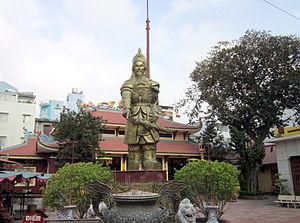
Le bouddhisme au Viêt Nam est principalement de la tradition du Mahayana. Il s'est installé au Viêt Nam dès le IIIᵉ ou IIᵉ siècle avant notre ère, provenant de l'Asie du Sud ou de la Chine dans le Iᵉʳ ou IIᵉ siècle de notre ère. Le bouddhisme vietnamien a eu une relation syncrétique avec certains éléments du Taoïsme, de la religion traditionnelle chinoise et de la religion populaire vietnamienne. En 2014, il concernait 12,2 % de la population dans l'ensemble de ses obédiences ou 13,6 % si l'on y intègre Hòa Hảo.